Siberian fur trade

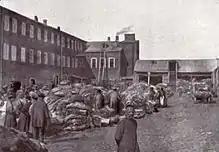
Fur market in Nizhny Novgorod

The monetary profits from the Siberian fur trade were enormous; Siberian furs were known as "soft gold" because their value is comparable to actual gold. Altogether, the Siberian fur industry was worth around $62 million a year in 1992.